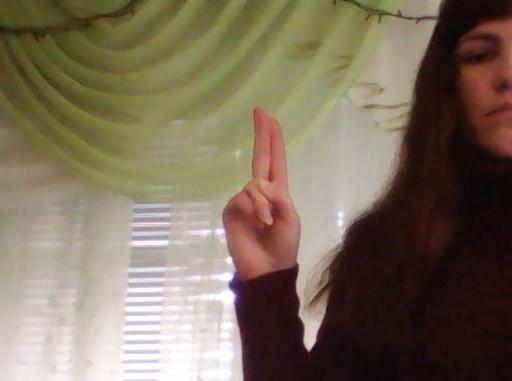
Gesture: two_up